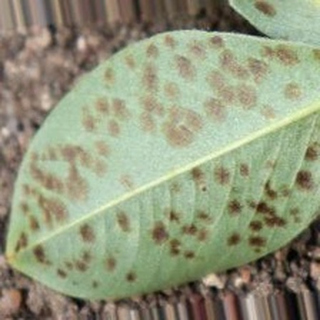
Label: groundnut_rust